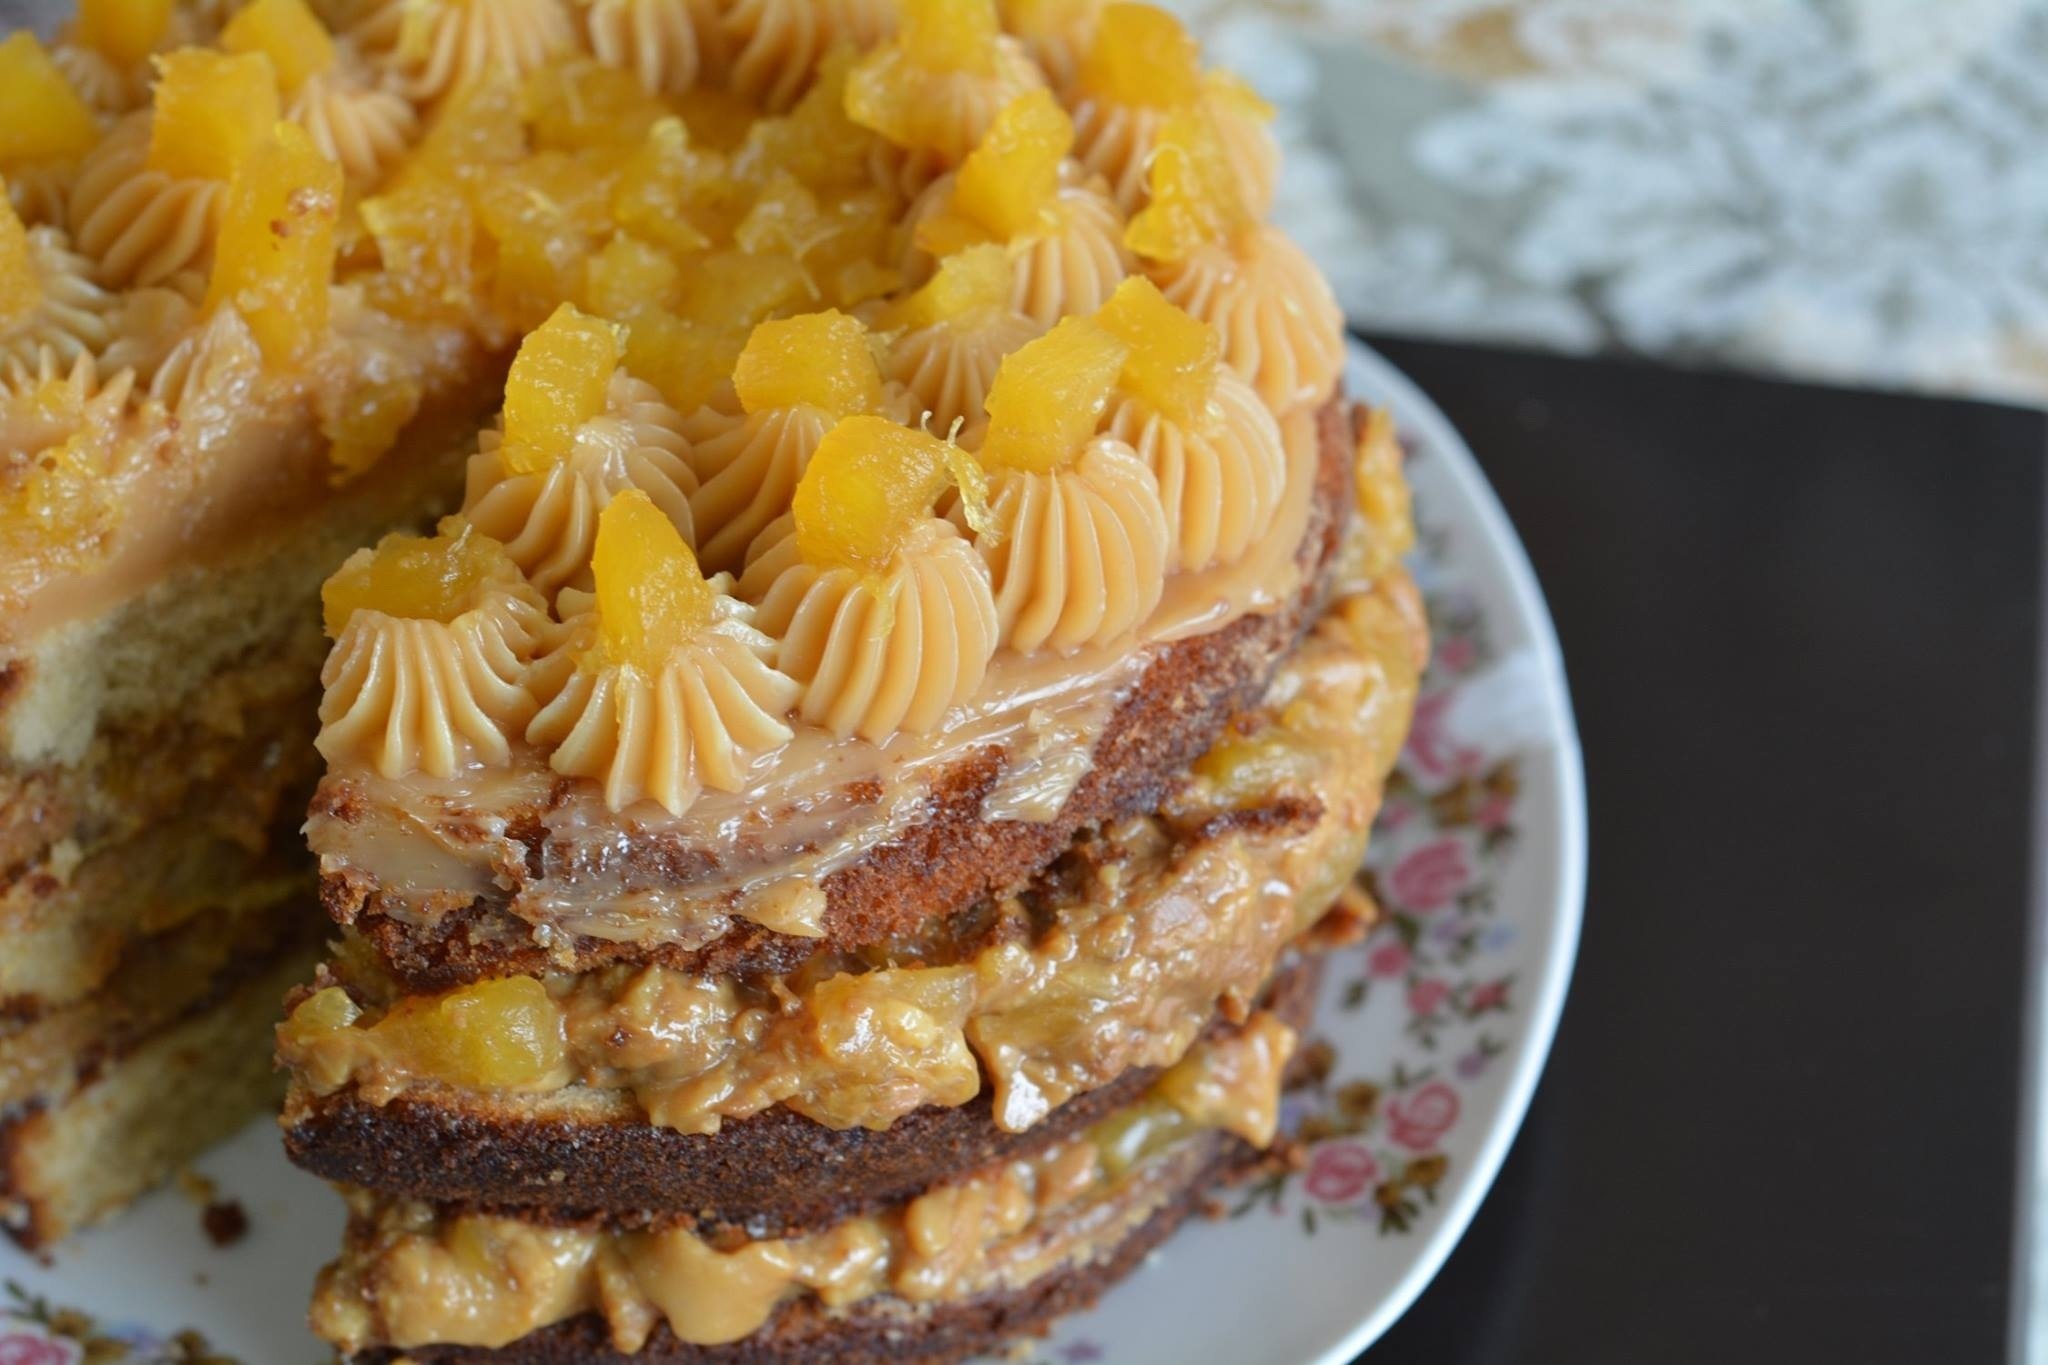
dish, food, produce, baking, dessert, cake, pineapple, icing, sweetness, baked goods, flavor, dulce de leche